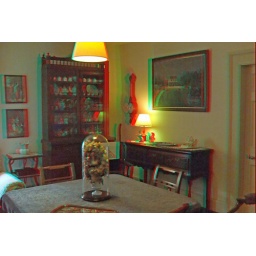
Ightham Mote in Anaglyph 3D stereo red cyan glasses to view